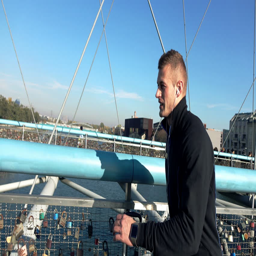
young man jogging on the bridge in the city